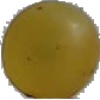
Label: Grape White 3